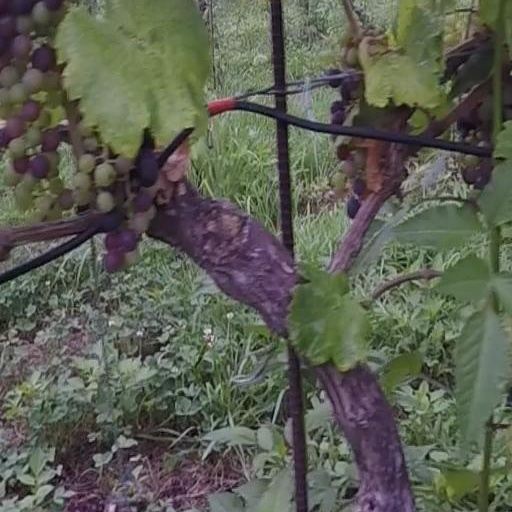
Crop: grape